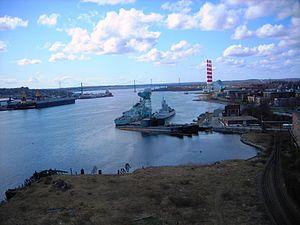
Le NCSM Ojibwa (S72) est un ancien sous-marin de la Marine royale canadienne des Forces canadiennes retiré du service en 1998 et maintenu à quai à Halifax de 1998 jusqu'à 2012 dans l'attente d'être ferraillé ou transformé en navire musée. Le sous-marin a finalement été acquis par le musée au Musée militaire Elgin de St. Thomas en Ontario en mai 2012 et remorqué sur son site d'exposition à Port Burwell la même année.